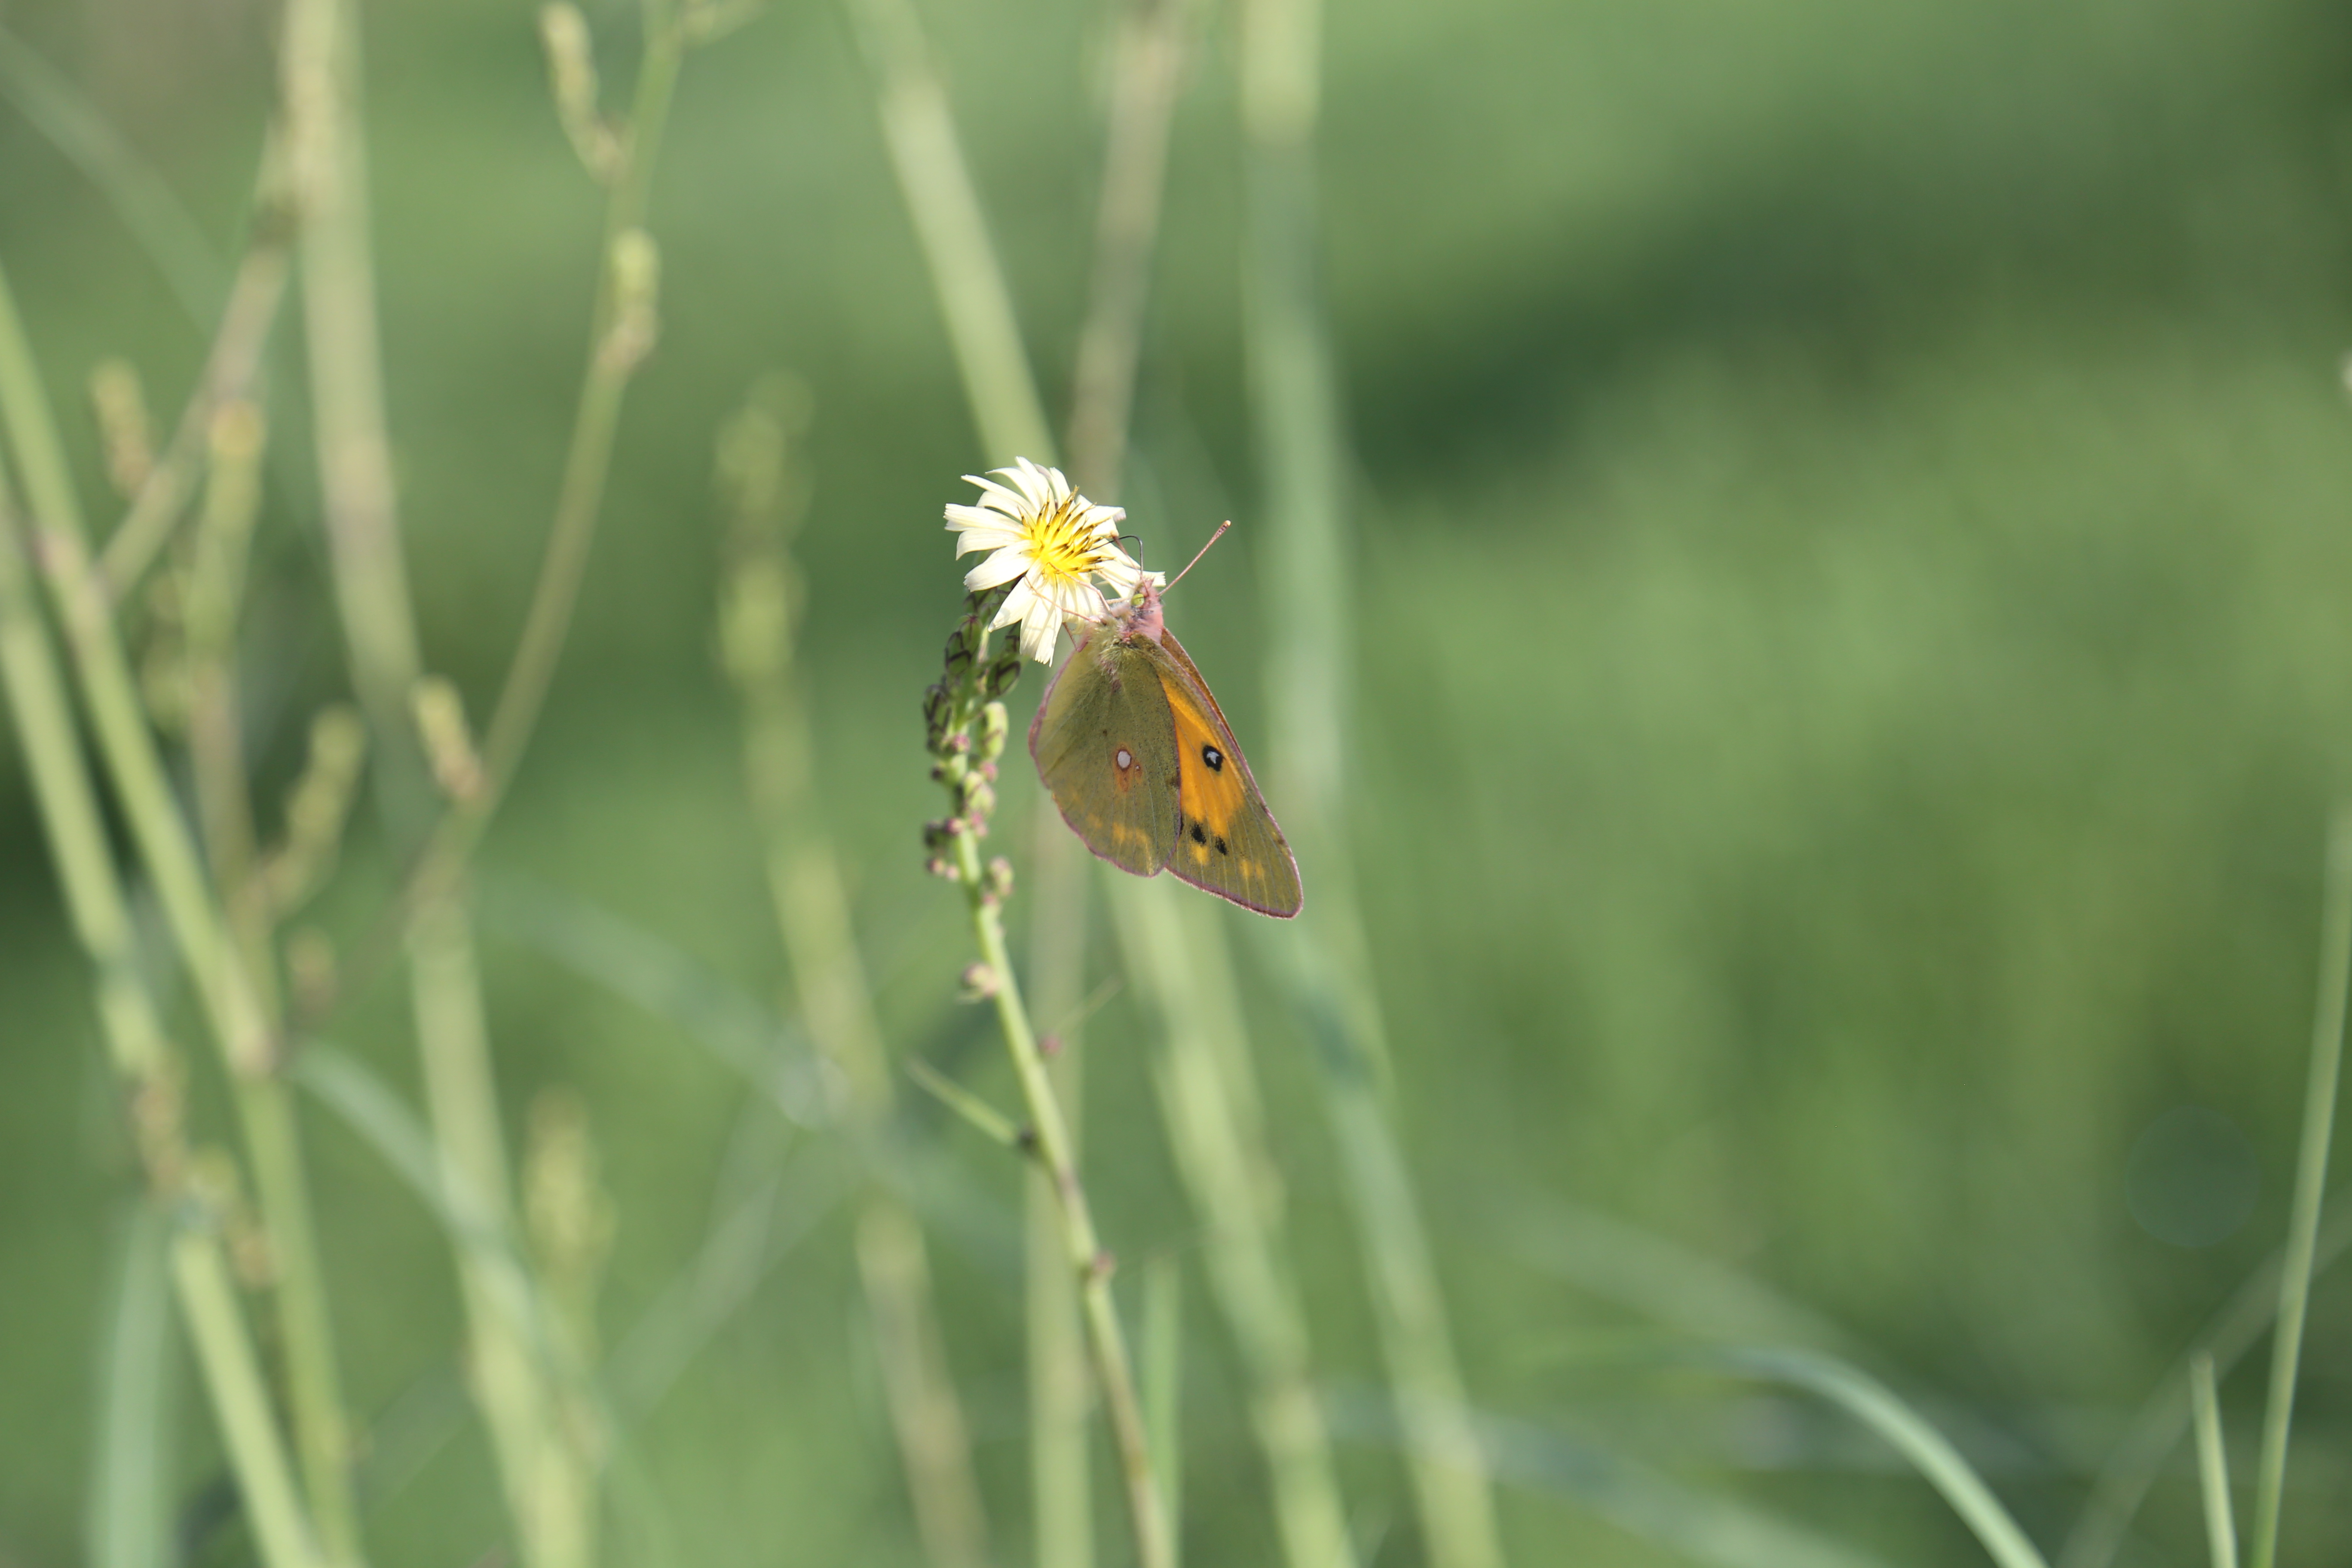
butterfly, green, plant, chamomile, daisy, rest, grass, insect, moths and butterflies, invertebrate, Cynthia subgenus, pollinator, grass family, net winged insects, macro photography, moth, flower, wildlife, arthropod, skipper butterfly, pieridae, hesperia comma, colias, sedge family, Small skipper